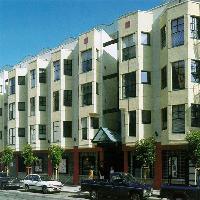
Weather: sun or clear